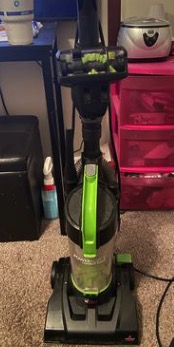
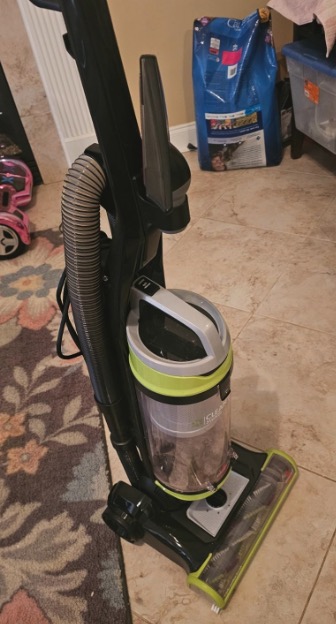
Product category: items_vacuum
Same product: no